Sea salt

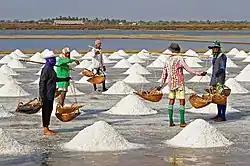
Sea salt harvesting in Pak Thale, Phetchaburi, Thailand

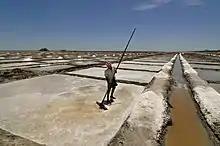
A salt evaporation pond in Tamil Nadu, India

Sea salt is salt that is produced by the evaporation of seawater. It is used as a seasoning in foods, cooking, cosmetics and for preserving food. It is also called bay salt, solar salt, or simply salt. Like mined rock salt, production of sea salt has been dated to prehistoric times.